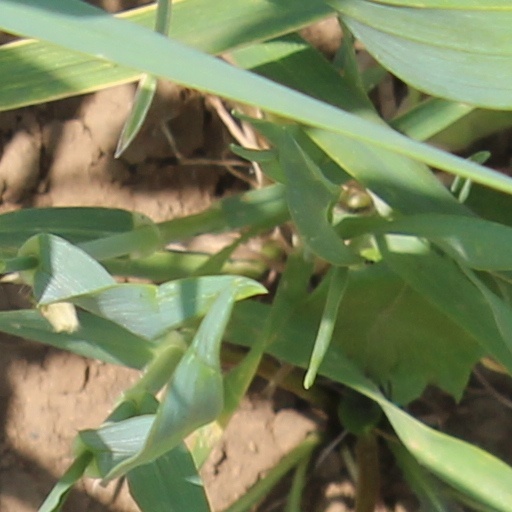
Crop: wheat